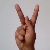
The image shows a hand gesture representing the letter 'K' in Indian Sign Language.